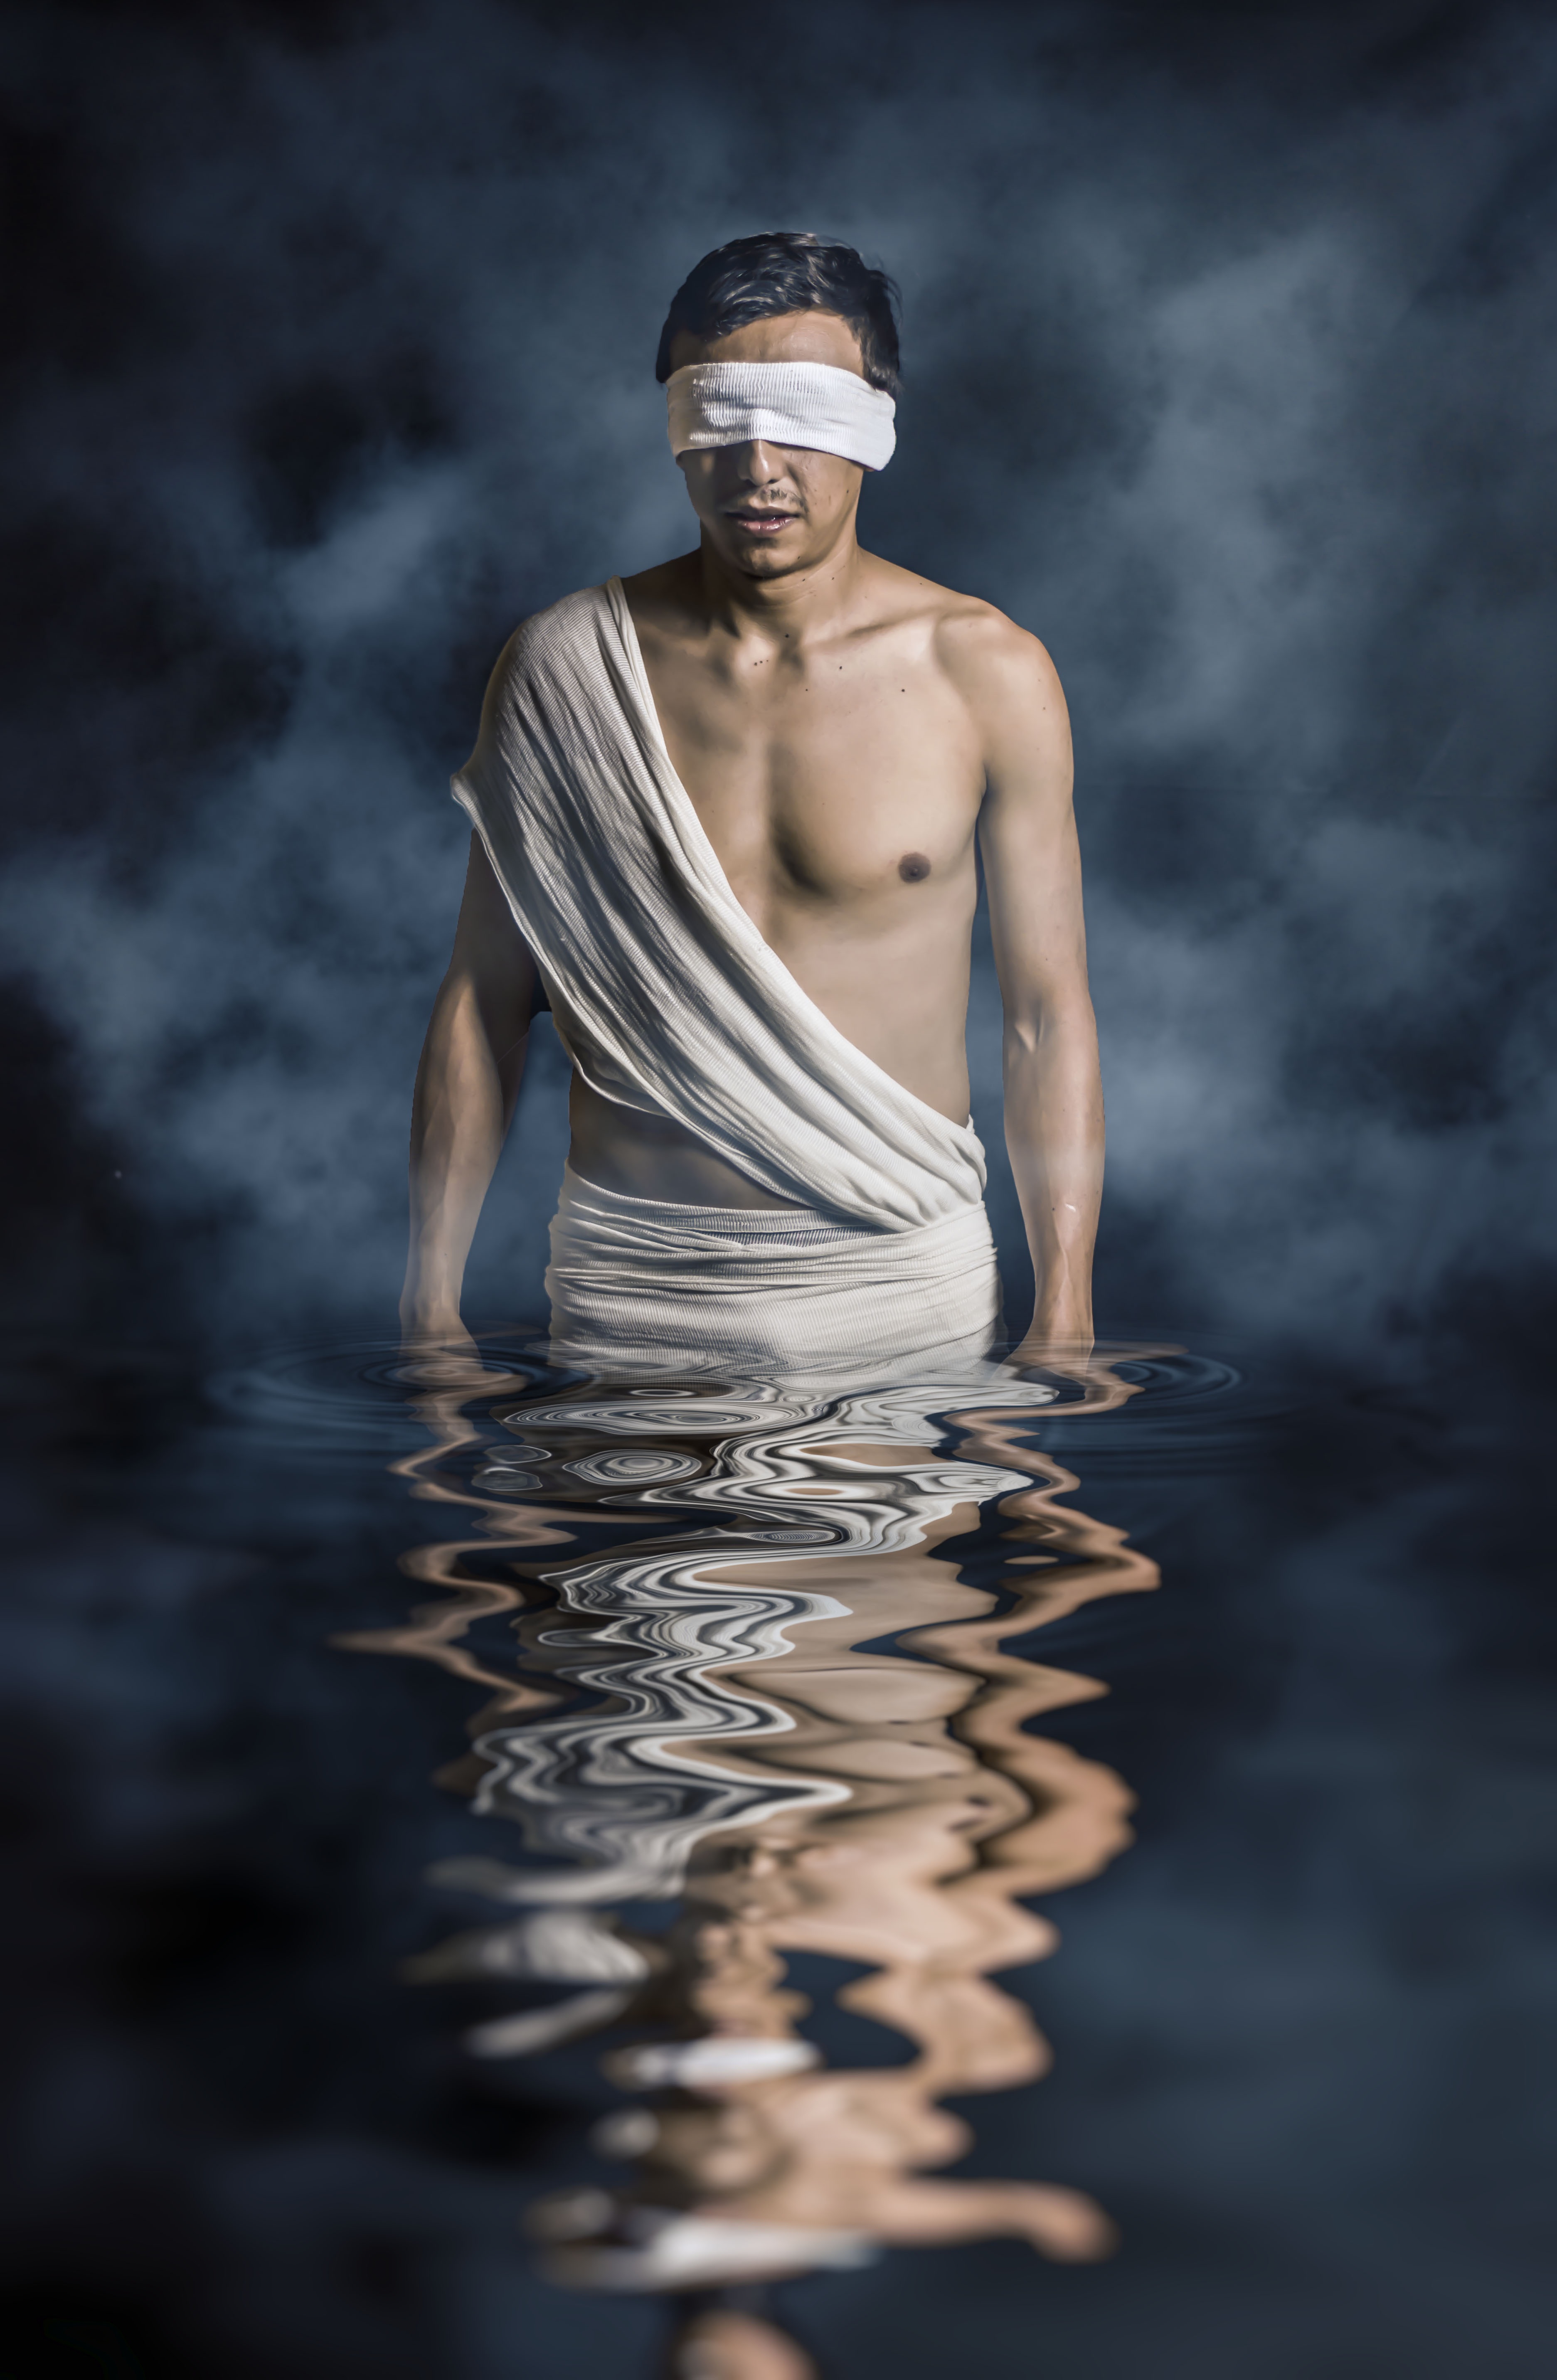
man, water, person, photography, wet, dark, male, portrait, model, reflection, sitting, studio, fashion, muscle, photograph, beauty, sexy, nude, body, wear, adult, photo shoot, portrait photography, human positions, blind folded